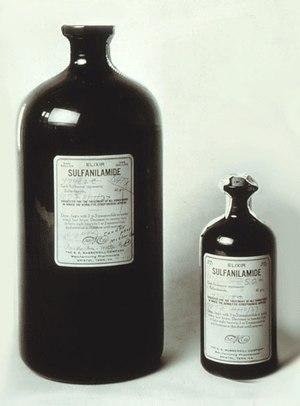
Le terme pharmaceutique d’élixir est tombé en désuétude. Il pouvait désigner, dans son acception la plus générale, toute liqueur médicamenteuse, dans une acception plus spécifique une préparation à base de sirop de sucre dissous dans l'alcool ou chez les romantiques une drogue censée posséder des vertus magiques comme l'élixir de longue vie ou d'amour.